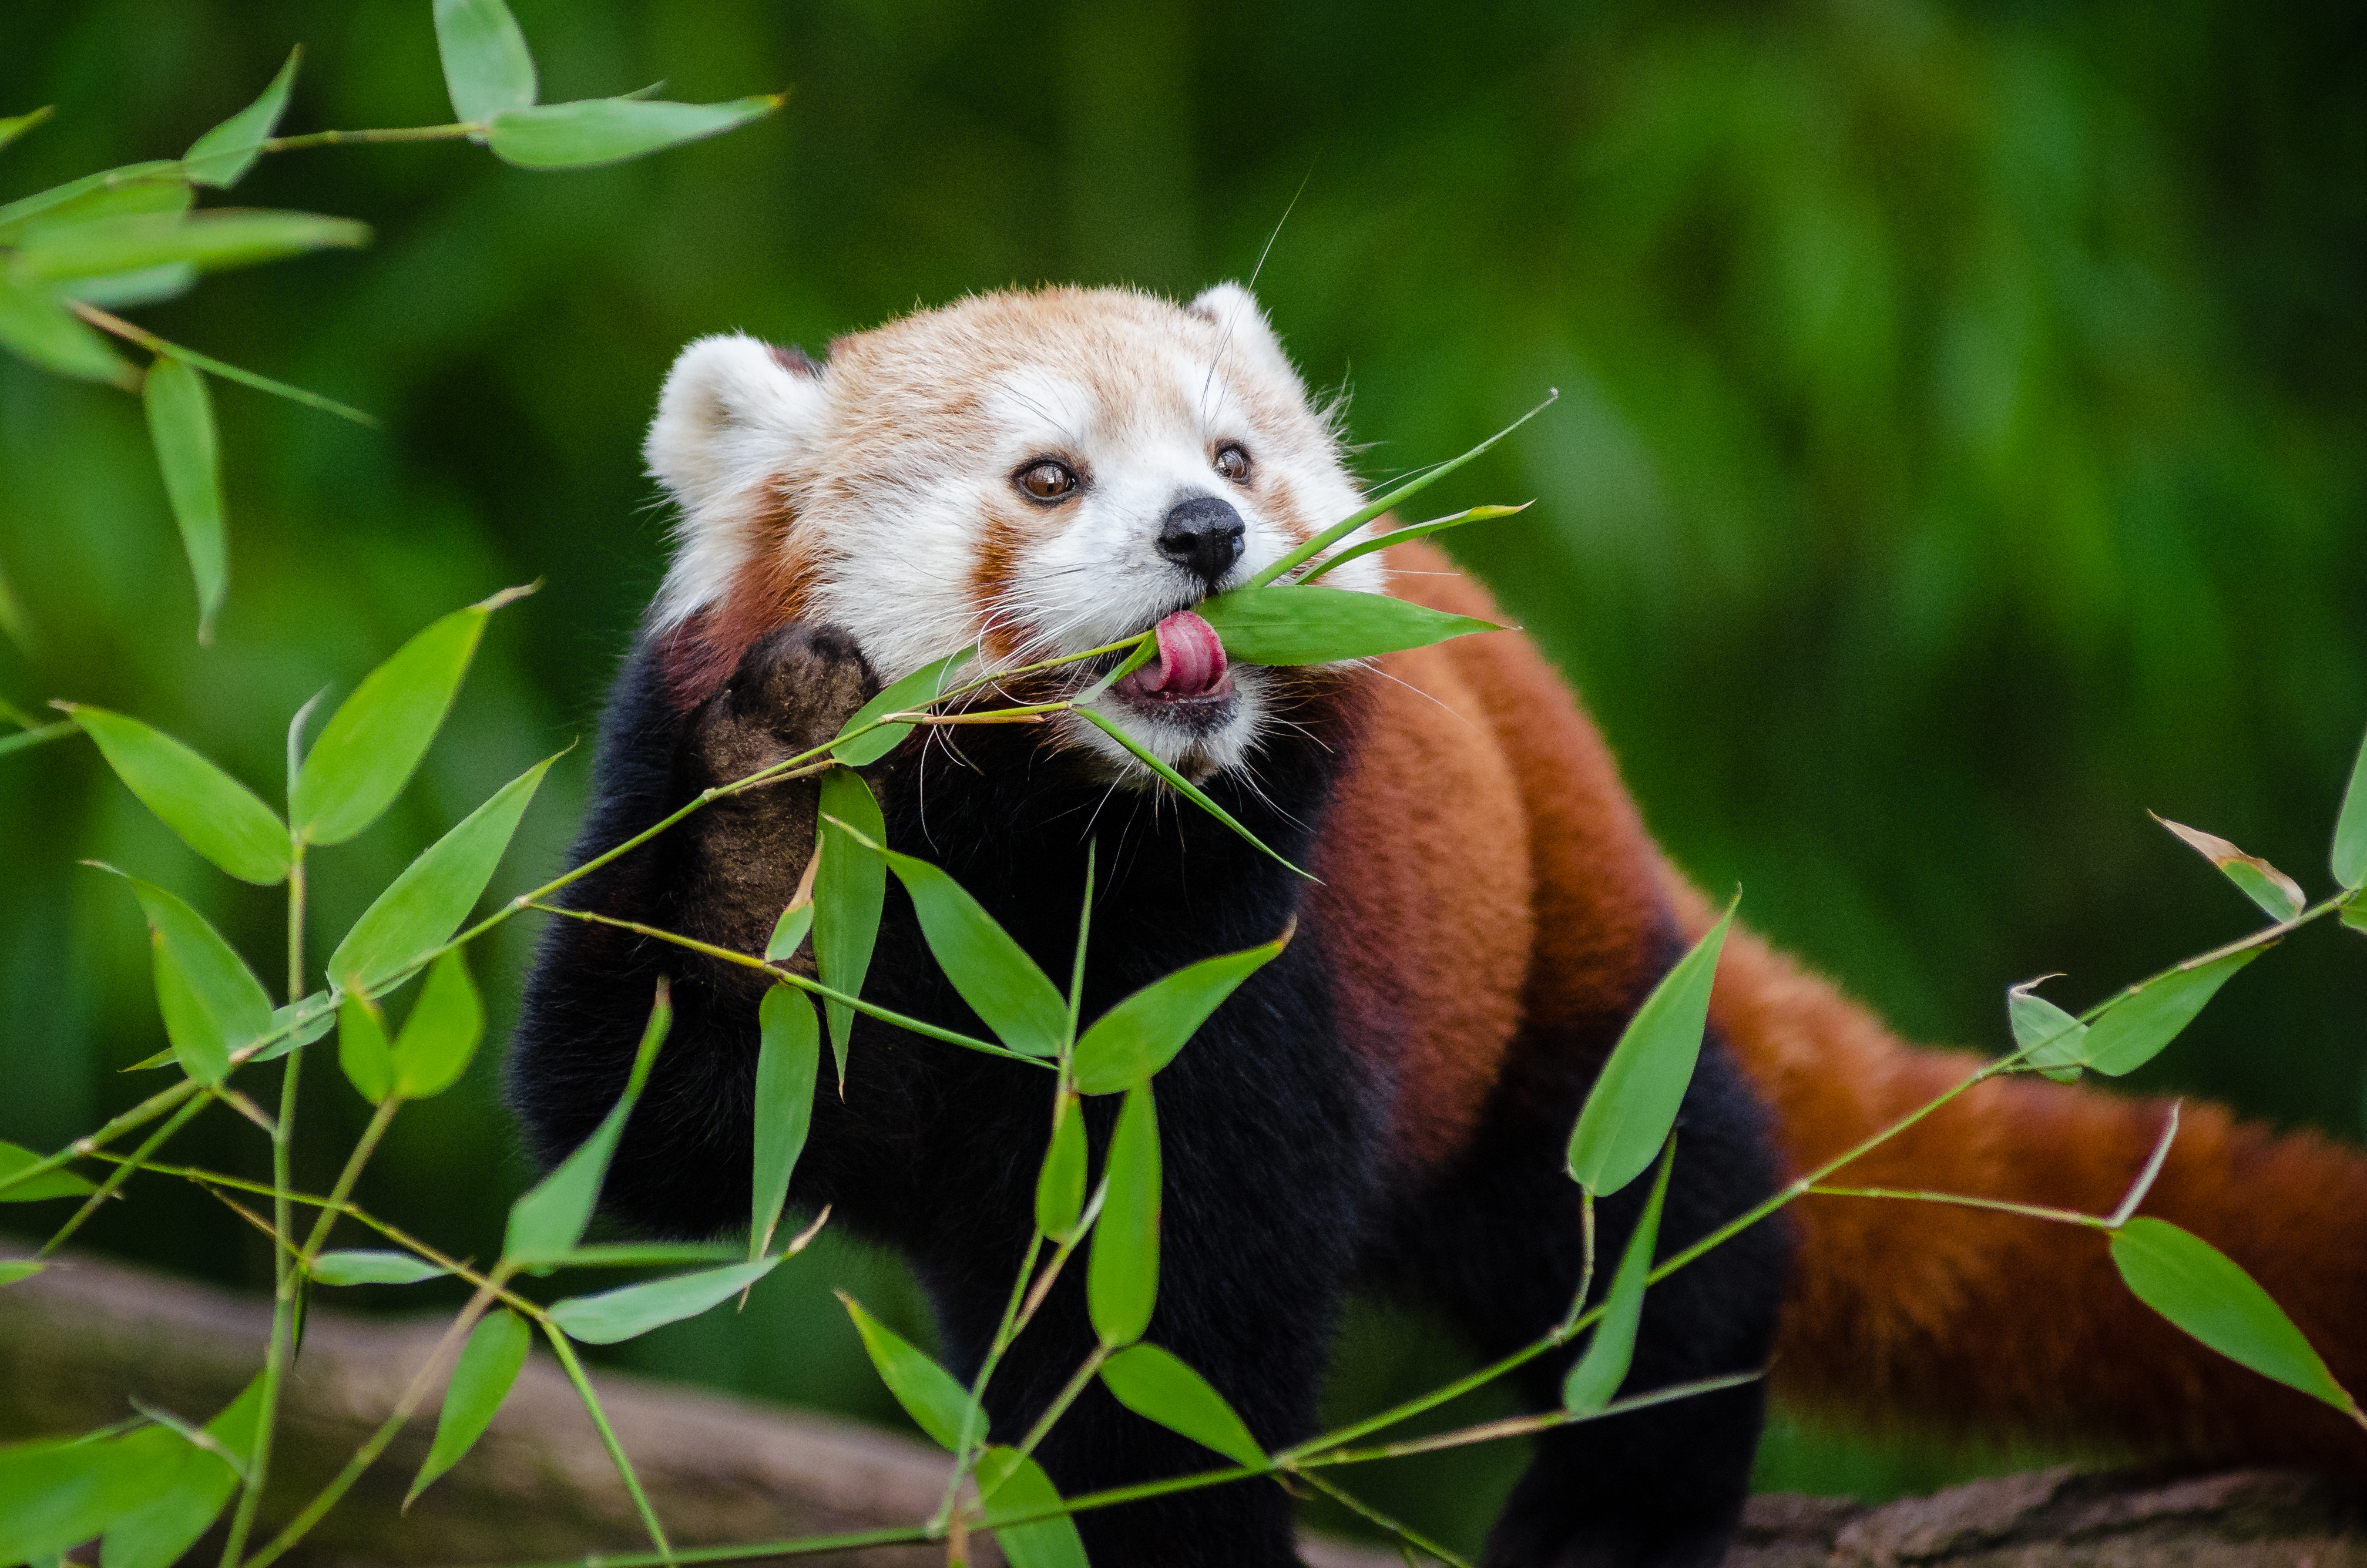
tree, nature, bokeh, vintage, sweet, fall, feet, animal, cute, female, wildlife, zoo, fur, orange, young, green, high, red, foot, autumn, mammal, nikon, fauna, red panda, panda, 2015, face, nose, whiskers, paw, tail, animals, ears, endangered, vertebrate, germany, deutschland, herbst, natur, paws, tier, iso, ss, fell, grn, gesicht, baum, adorable, bamboo, d7000, roter, kleiner, niedlich, sues, suess, species, bedrohte, tierart, tierpark, weiblich, jungtier, jung, ohren, schwanz, nase, bedroht, ailurus, fulgens, mozilla, firefox, weasel, mustelidae